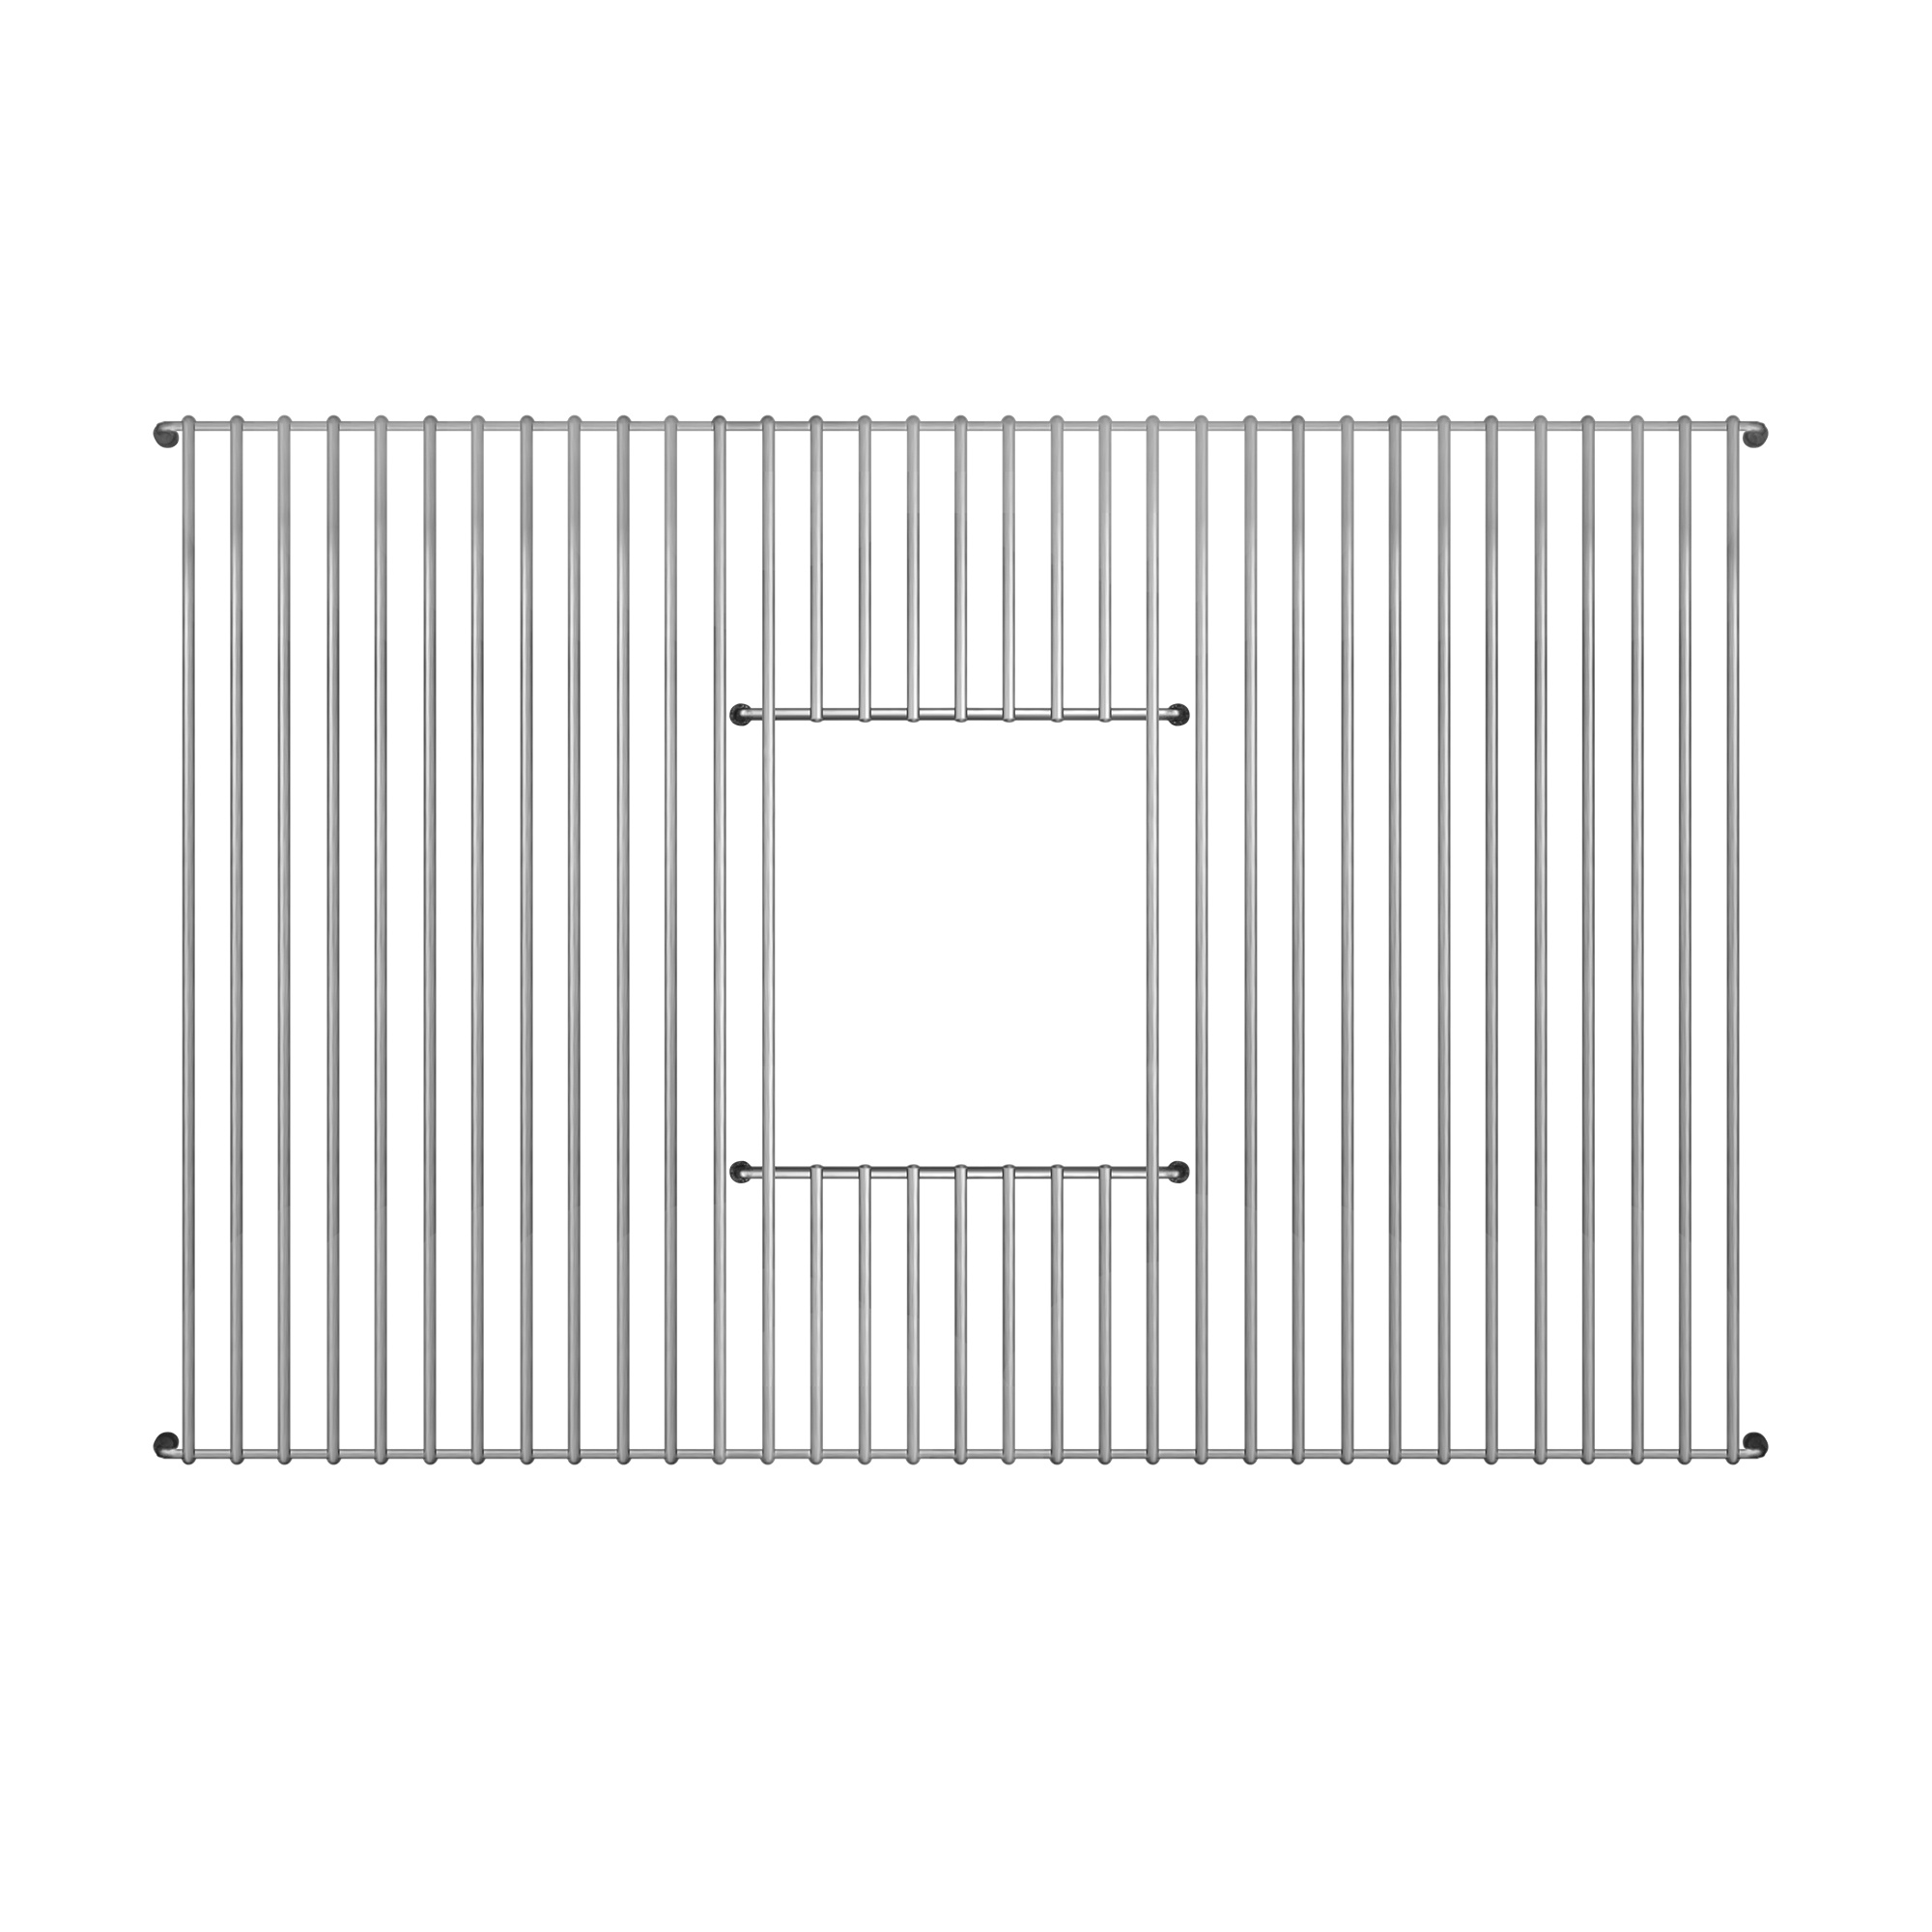
Whitehaus Stainless Steel Sink Grid for use with Fireclay Sink Model WHQ5530, WHQ530 and WHQ330
Brand: Whitehaus
Whitehaus Collection designed these grids specifically for Farmhaus Fireclay Sinks. This protective grid, designed exclusively to fit our Whitehaus Collection sinks, show strength and durability with their solid stainless steel construction. The elevated platform design with rubber feet help to support the grid while preventing it from sliding or scratching your sink. Prevent damaging material from coming into direct contact with your sink by purchasing a Whitehaus protective grid designed specifically for your model. A valuable protective piece to add to any Whitehaus Collection sink, keeping it looking pristine and beautiful as the day you bought it.
Category: Hardware > Plumbing > Plumbing Fixture Hardware & Parts > Sink Accessories